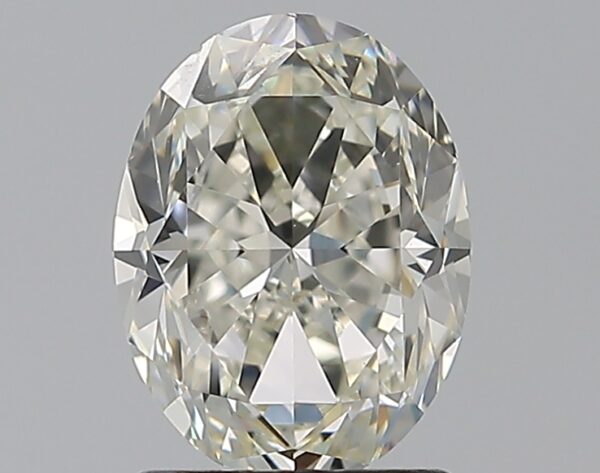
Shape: oval
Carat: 1.51
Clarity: VS2
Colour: J
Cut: GD
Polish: EX
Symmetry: VG
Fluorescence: M
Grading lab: GIA
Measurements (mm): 8.13 x 6.16 x 4.19